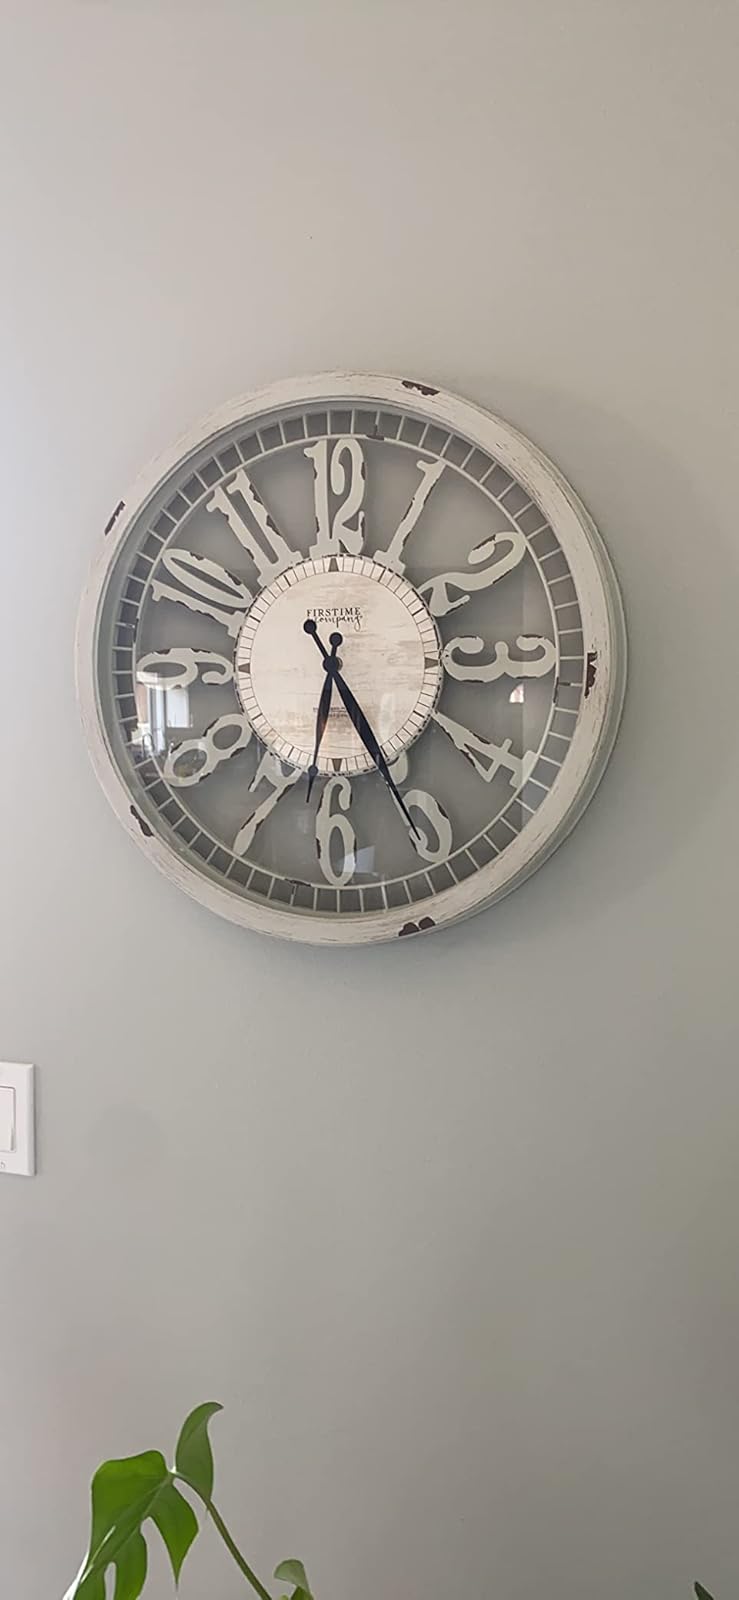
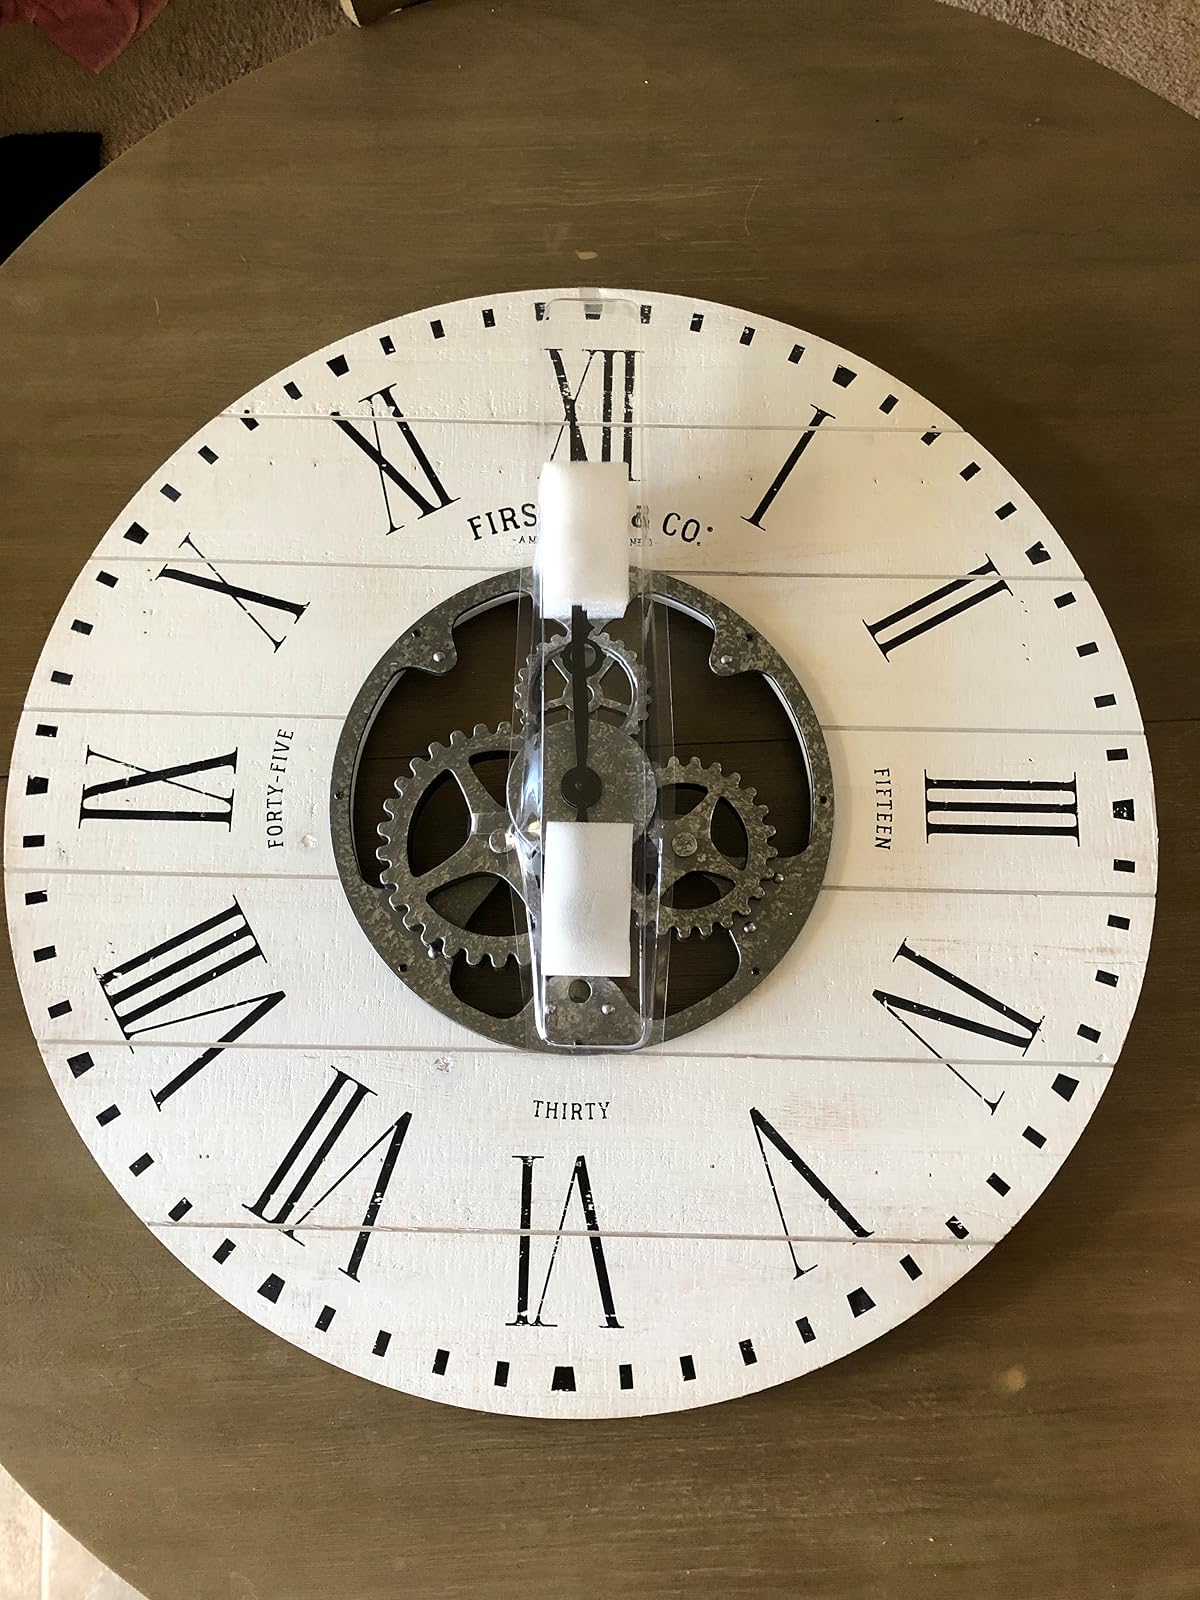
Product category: clock
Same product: no